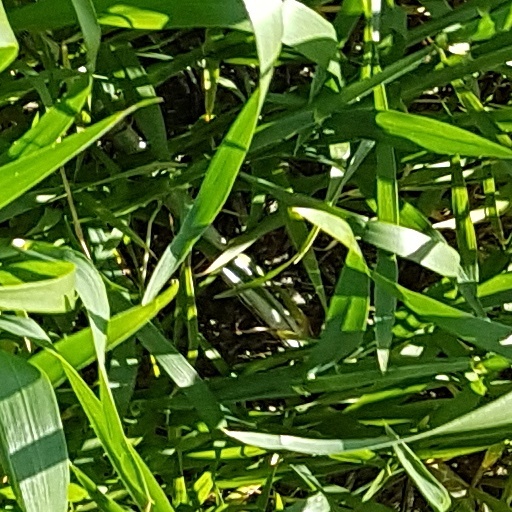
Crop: wheat